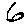
Label: 6